Audley End House

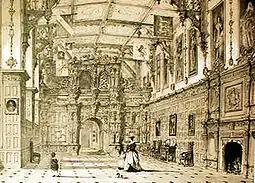
The Great Hall

Sir John Griffin, fourth Baron Howard de Walden and first Baron Braybrooke, introduced sweeping changes before he died in 1797. In 1762, he commissioned Capability Brown to landscape the parkland, and Robert Adam to design new reception rooms on the house's ground floor in the neoclassical style of the 18th century with a formal grandeur.